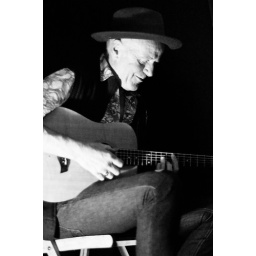
Paul Murphy's Songwriter's Cafe under his tree house in his back garden, 21st May.(Musician credits to come)